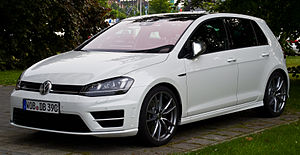
Volkswagen Golf VII / Generelt
Volkswagen Golf VII er den syvende generation af den lille mellemklassebil Volkswagen Golf, som kom på markedet i efteråret 2012.